United Nations Security Council Resolution 1928

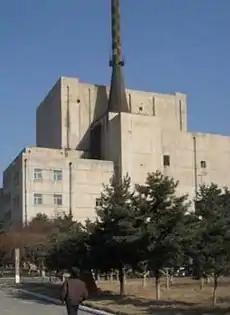
Reactor at the Yongbyon Nuclear Scientific Research Center in North Korea

United Nations Security Council Resolution 1928, adopted unanimously on June 7, 2010, after recalling resolutions 825 (1993), 1540 (2004), 1695 (2006), 1718 (2006), 1874 (2009) and 1887 (2009) on the topics of North Korea and nuclear weapons, the Council extended the mandate of a panel of experts monitoring sanctions against the country until June 12, 2011.